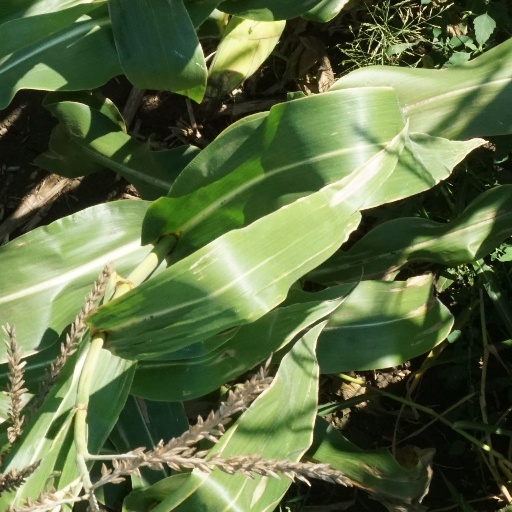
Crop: maize; corn